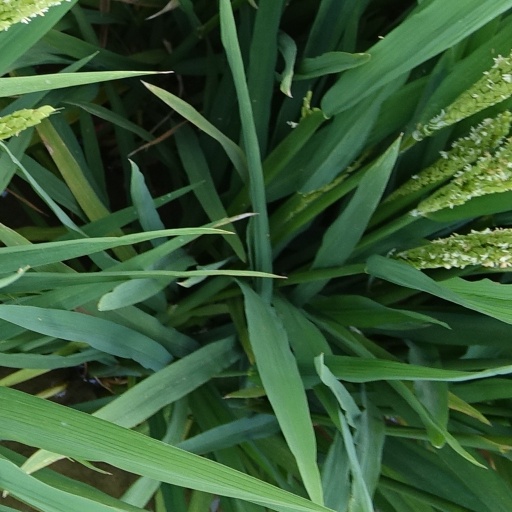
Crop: rice